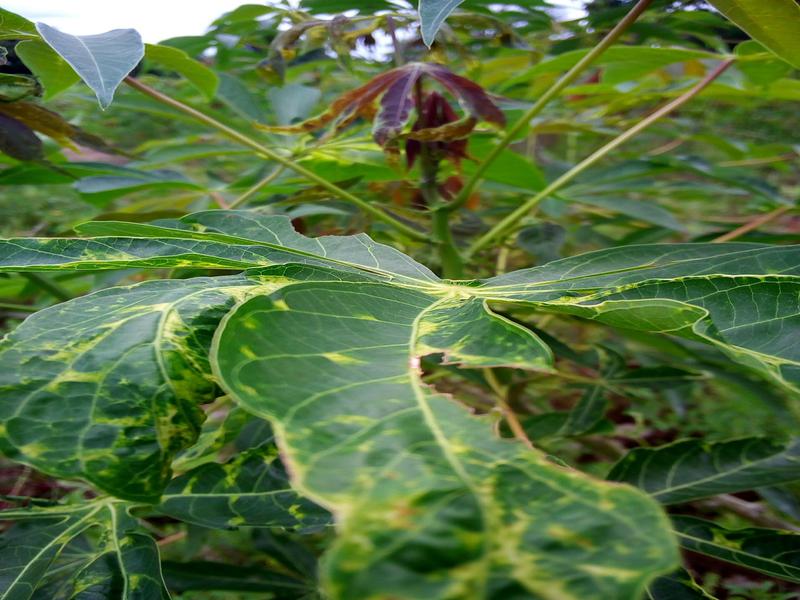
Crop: cassava
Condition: mosaic_disease